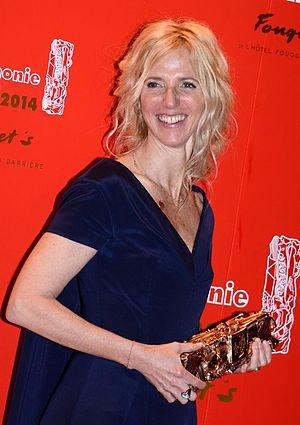
Sandrine Kiberlain à la cérémonie des César
9 mois ferme est un film français réalisé par Albert Dupontel, sorti en 2013.
Sandrine Kiberlain, née Sandrine Kiberlajn, le 25 février 1968 à Boulogne-Billancourt, est une actrice et chanteuse française.